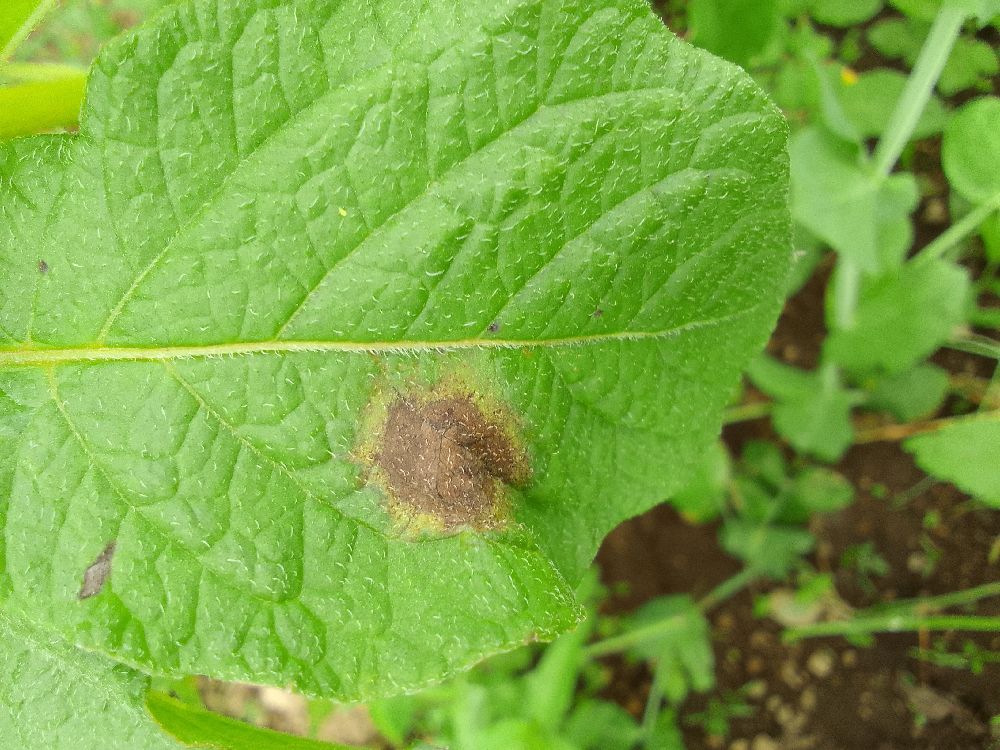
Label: Late blight